Safety and Health in Mines Convention, 1995

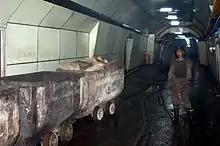
A coal miner working in Xingtai, China. China is the world's leader in coal production.

Despite this, with modern safety measures, pneumoconiosis is easily preventable, and a properly ventilated mine equipped with modern tools presents a significantly lower risk to the contraction of the disease. These measures, introduced following United States ratification of the Convention, have nearly eliminated Pneumoconiosis in the US. Whereas in China, where the Convention has not been ratified, pneumoconiosis remains prevalent: with 750,000 reported cases in 2013 and potentially many more unreported cases due to lax mining regulations